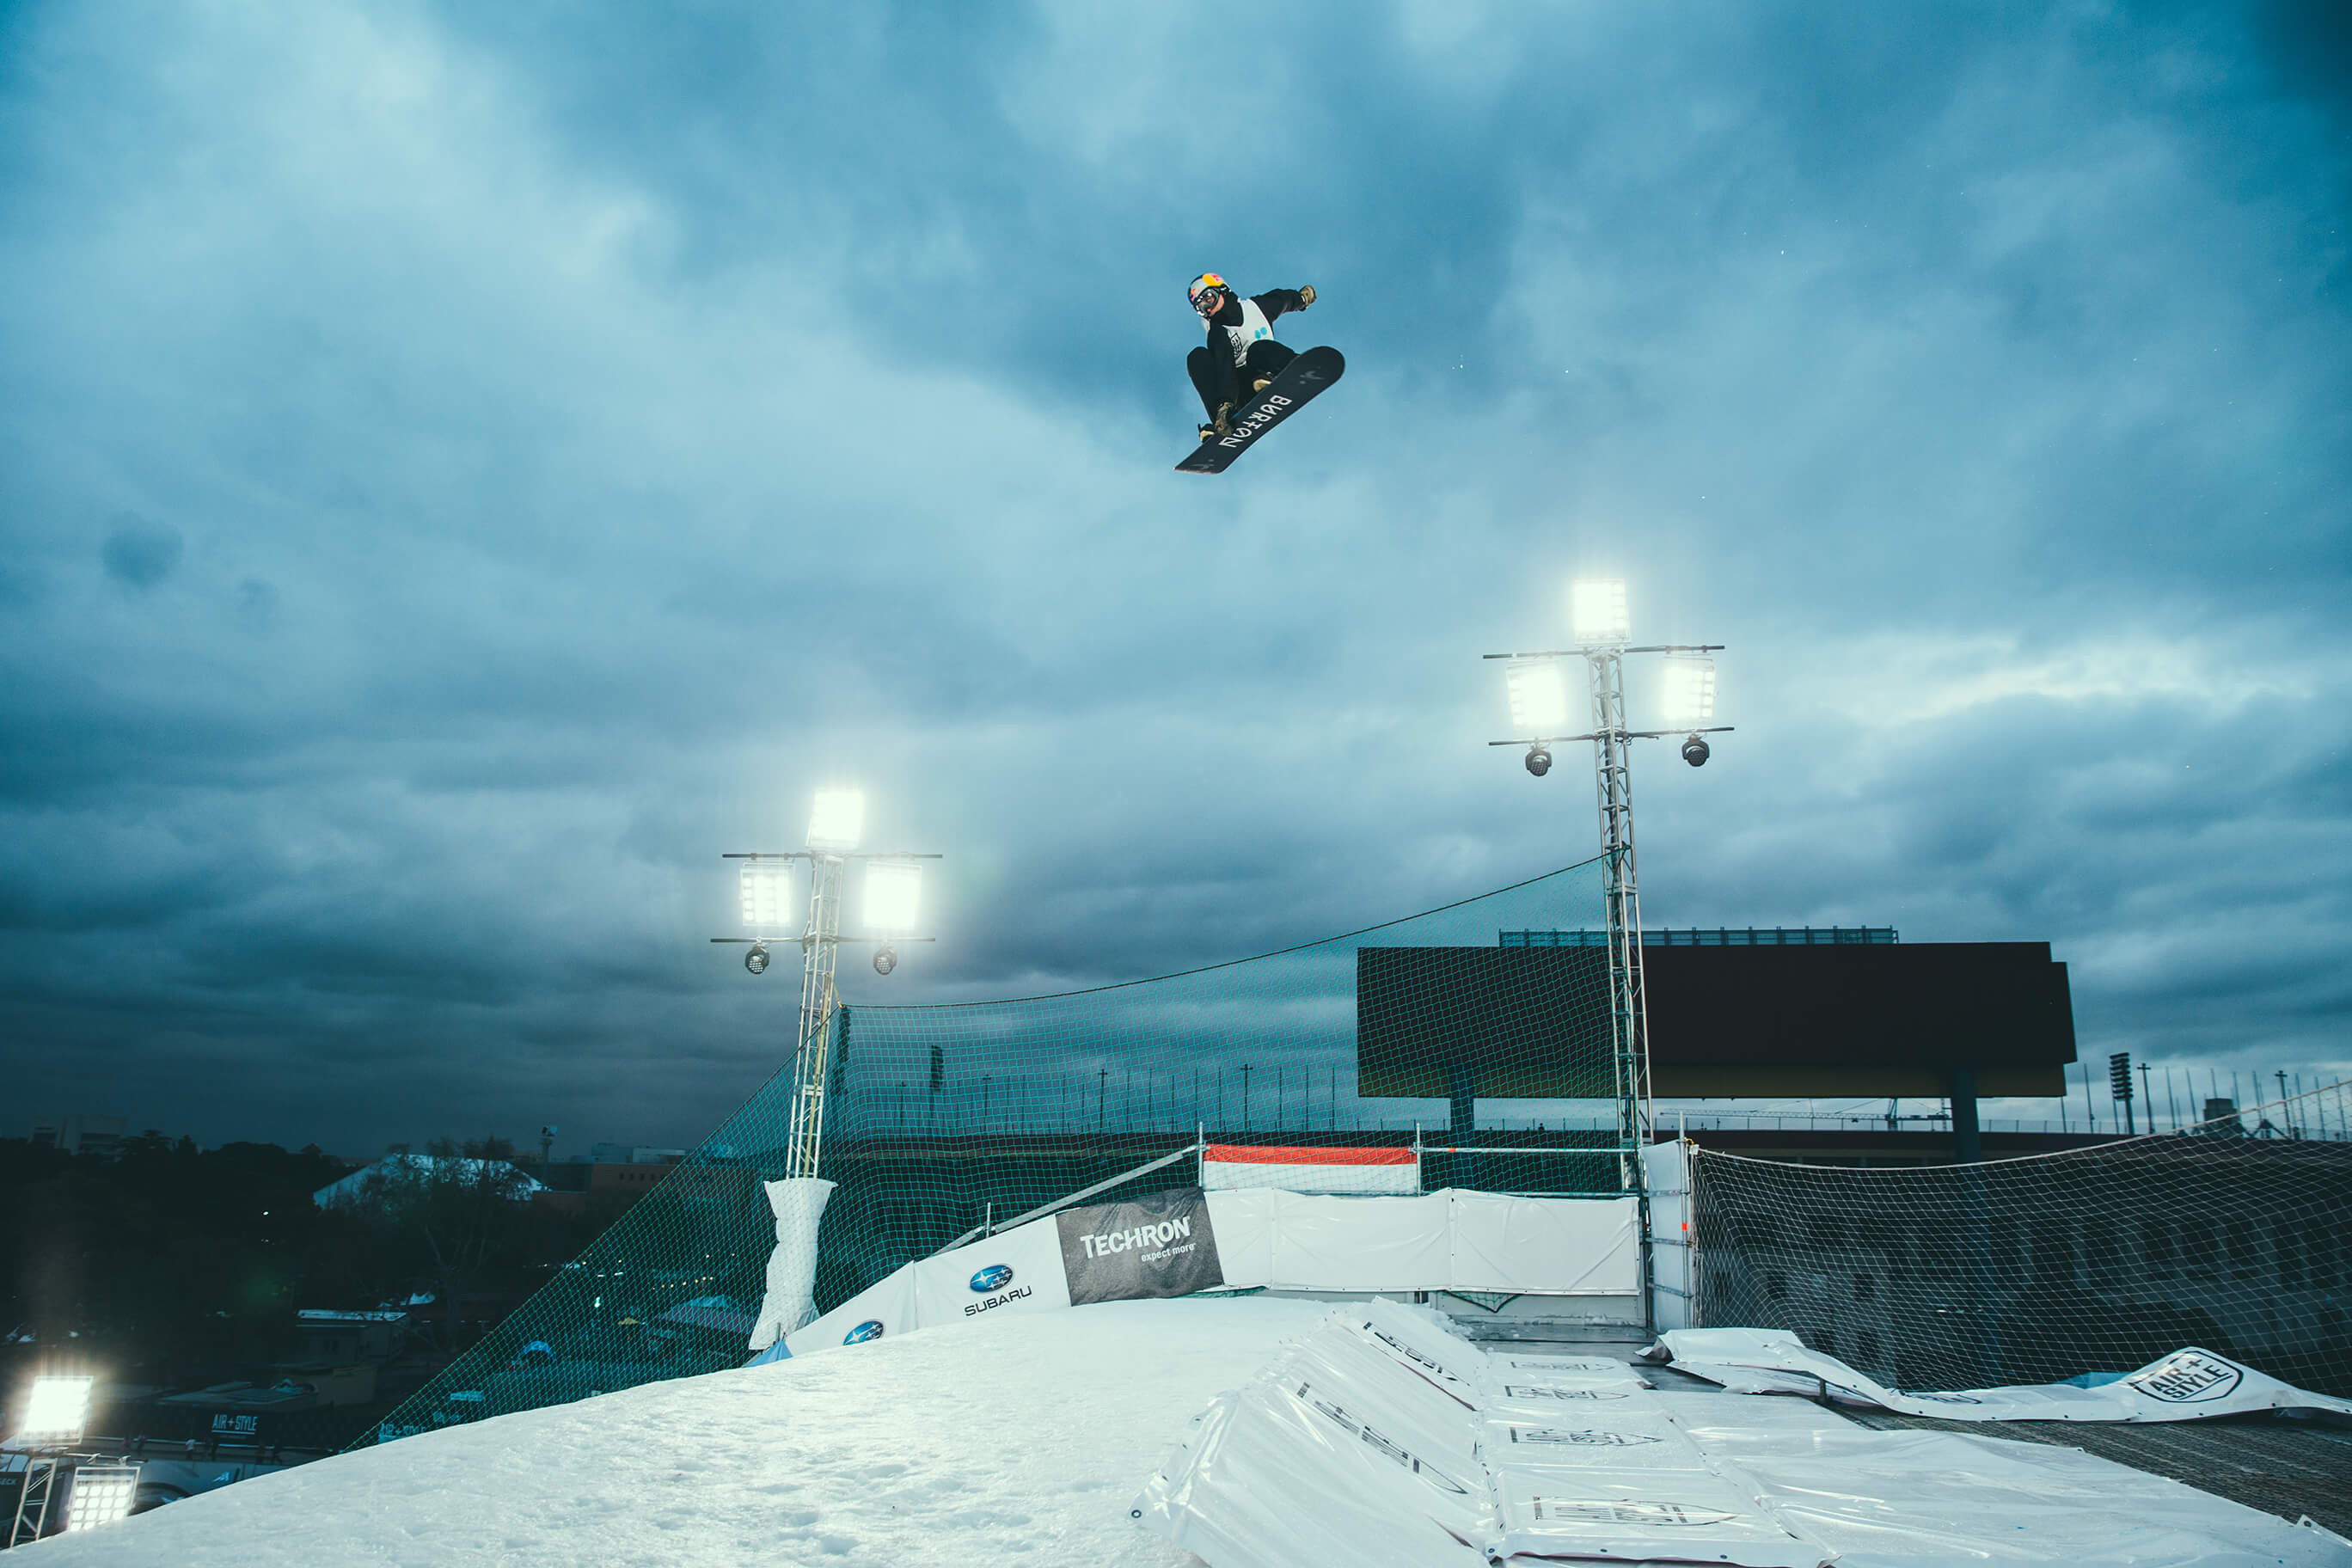
snow, winter, sky, jump, jumping, motion, weather, blue, snowboard, extreme sport, skiing, sports equipment, snowboarder, winter sport, sports, snowboarding, ramp, boarder, atmosphere of earth, freestyle skiing